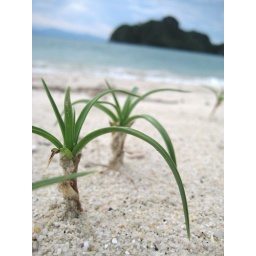
never seen this kind of plants on beach before.. wish to keep one of them in my home